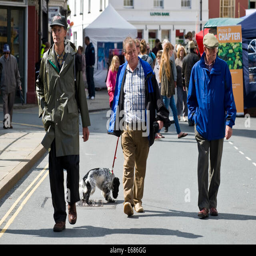
people on the street during festival